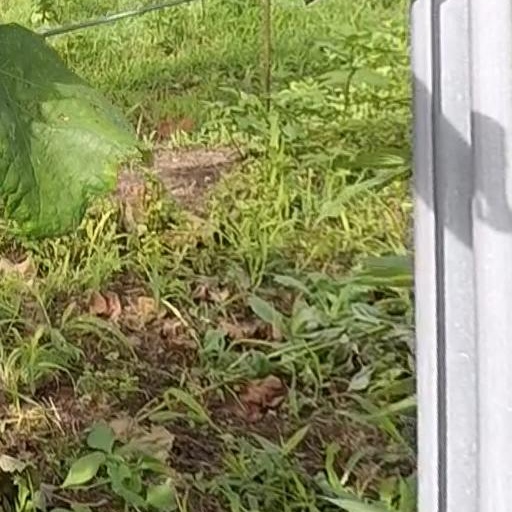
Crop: grape